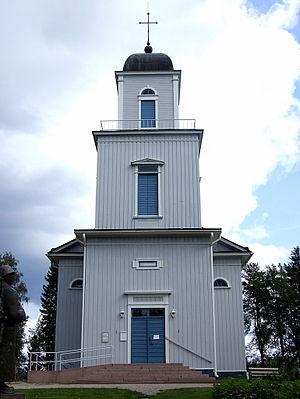
L'église de Taivalkoski est une église luthérienne construite à Taivalkoski en Finlande.
Cet article recense les églises évangéliques-luthériennes de Finlande.